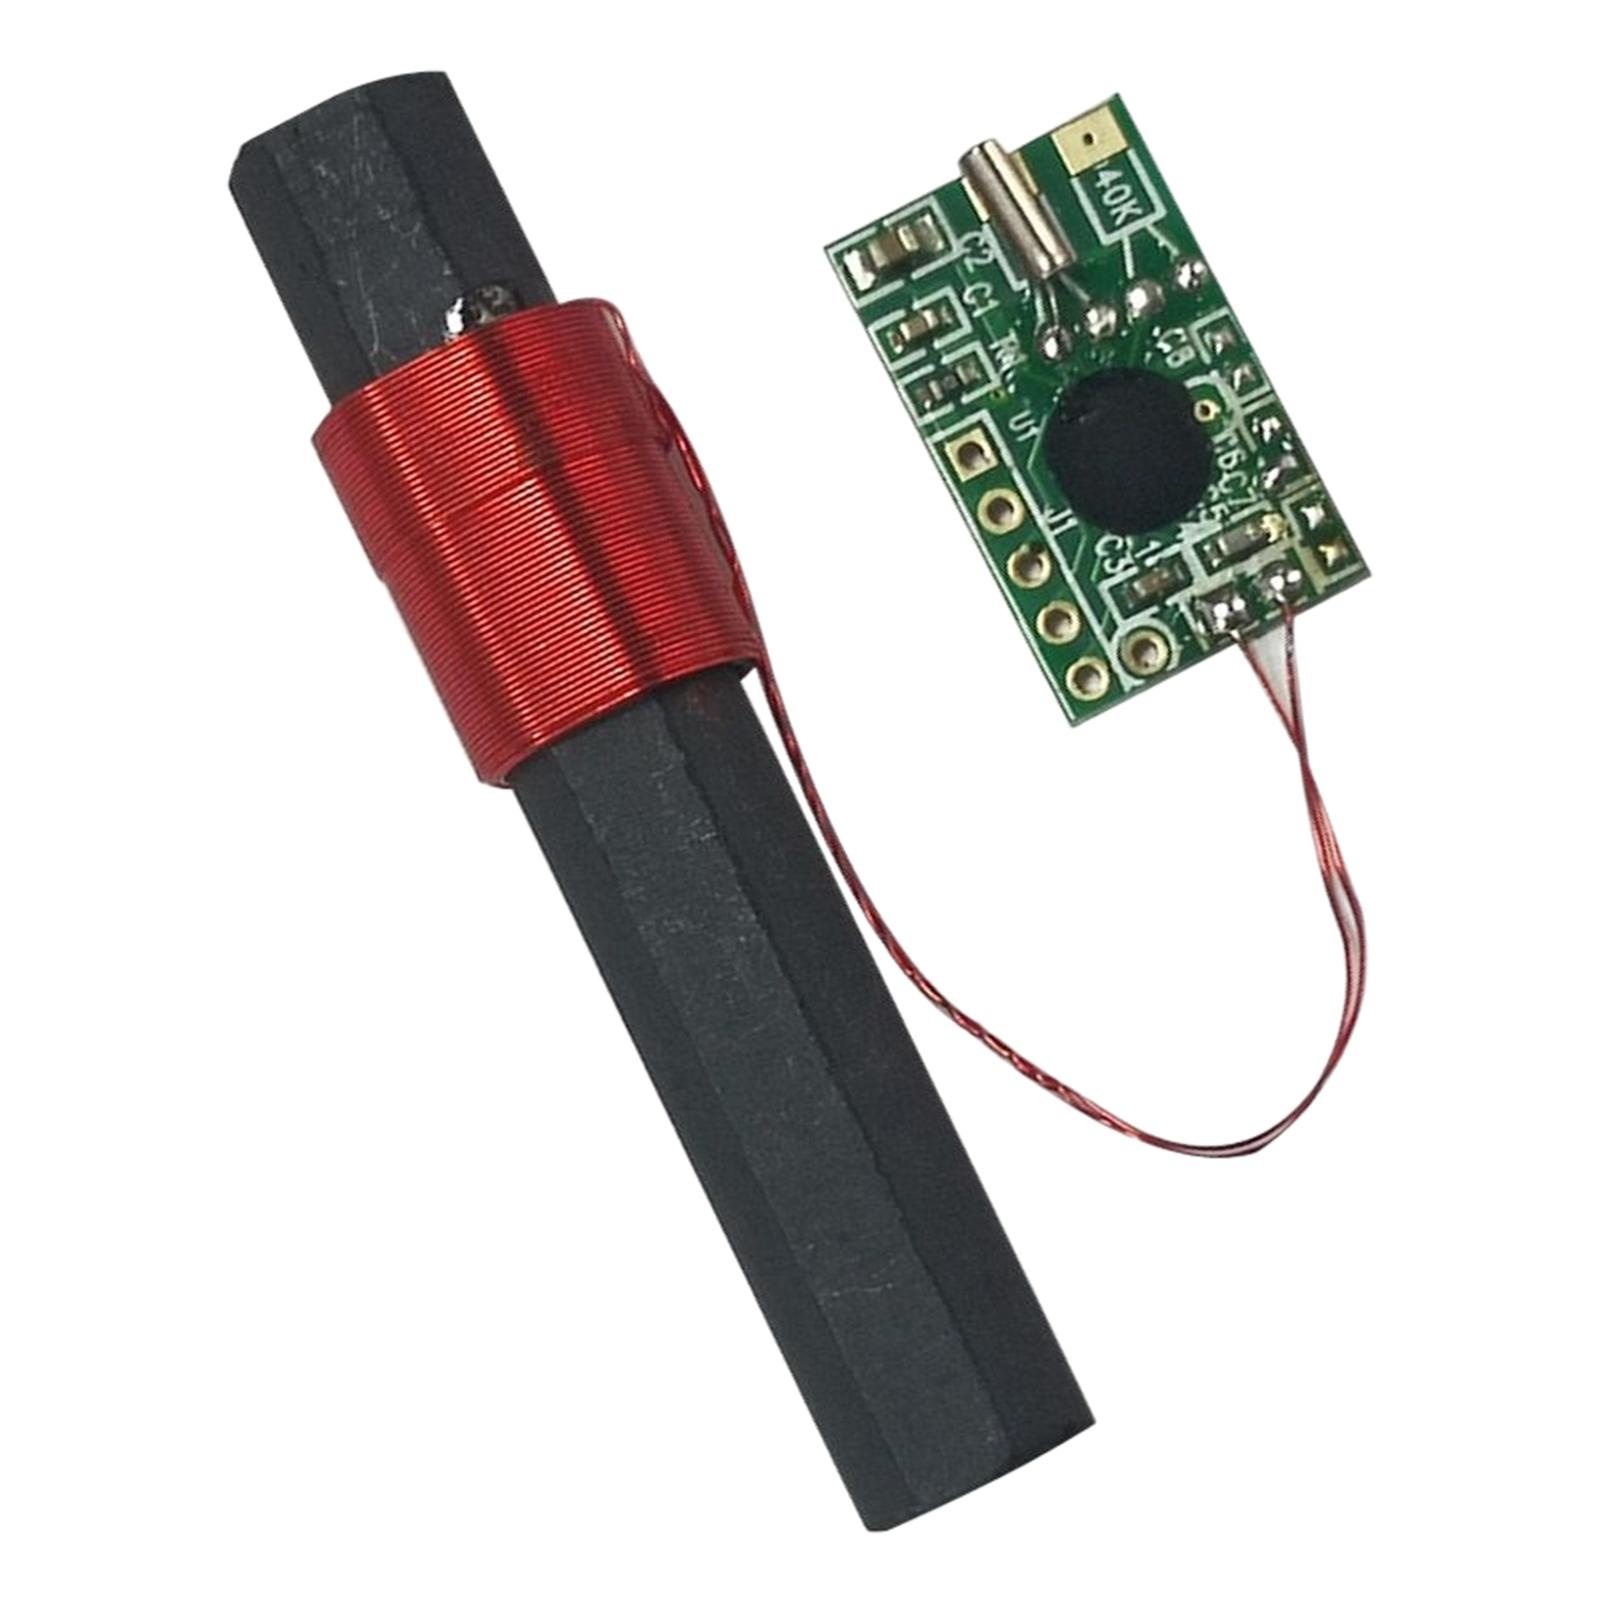
Receiver Module Radio RC Aerial Accessory Controlled Radio Clock Radio WVB
Description: Quality:This module has high sensitivity and strong anti noise ability. Receiver Module:Real Time Clock Breakout Board Module. Use: This is battery backed real time clock that allows your project to even reprogrammed. Feature: The sensing sent to the IC for amplification, demodulation, recognized MCU, so that the date and time of the timing center are exactly the same. Note:It is simple and inexpensive but not precision device. Specification: Material: Electronic Component Size Chart: Approx.2.2cmx1.35cmx0.1cm/0.87inchx0.53inchx0.04inch Package Includes: 1 JJY-40/60KHZ receiver module/1 WWVB/60KHz single frequency module/1 DCF-77.5KHZ receiver module(optional) Note: Please allow 1-3mm measuring deviation due to manual measurement. Due to the different monitor effect,the actual the item might be slightly different from the color showed pictures.Thank you!
Brand: General
Category: Electronics > Electronics Accessories > Computer Components > Storage Devices > Hard Drive Accessories > Hard Drive Docks